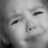
Emotion: sad